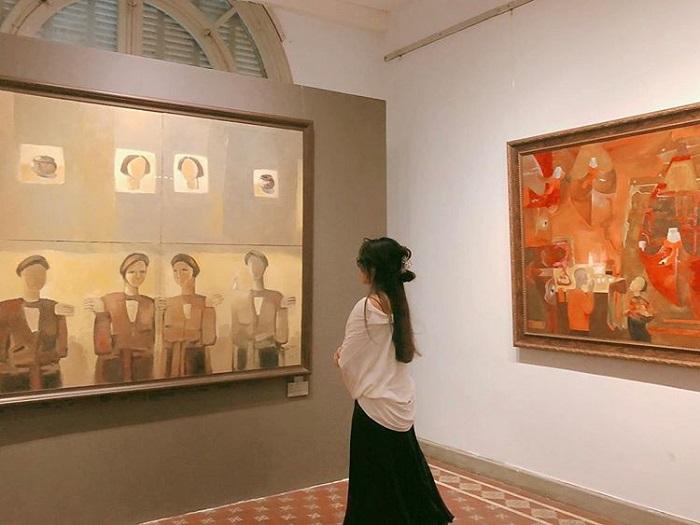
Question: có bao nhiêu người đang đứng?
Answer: có một người